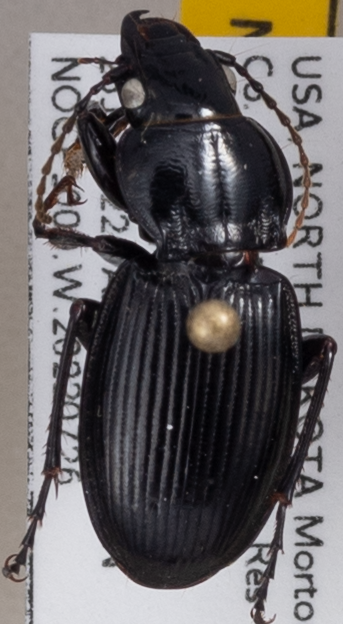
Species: Cyclotrachelus torvus
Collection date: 2022-07-26
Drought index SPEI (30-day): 1.19
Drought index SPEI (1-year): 0.512
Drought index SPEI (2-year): -0.86